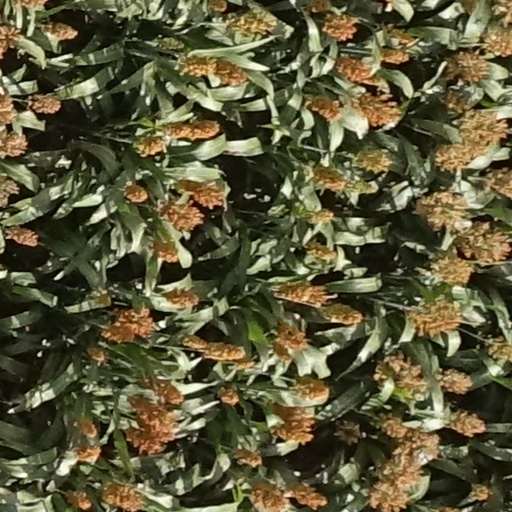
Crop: sorghum